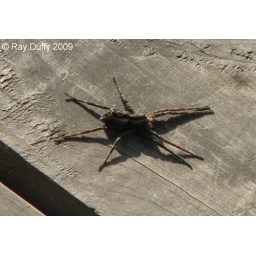
A spider sits on the dock of the boat house at White Pine Camp in Paul Smiths, NY. Photographed on 06/06/09.